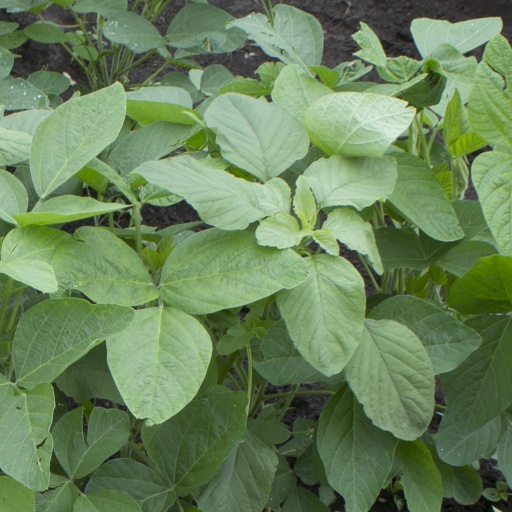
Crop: soybean